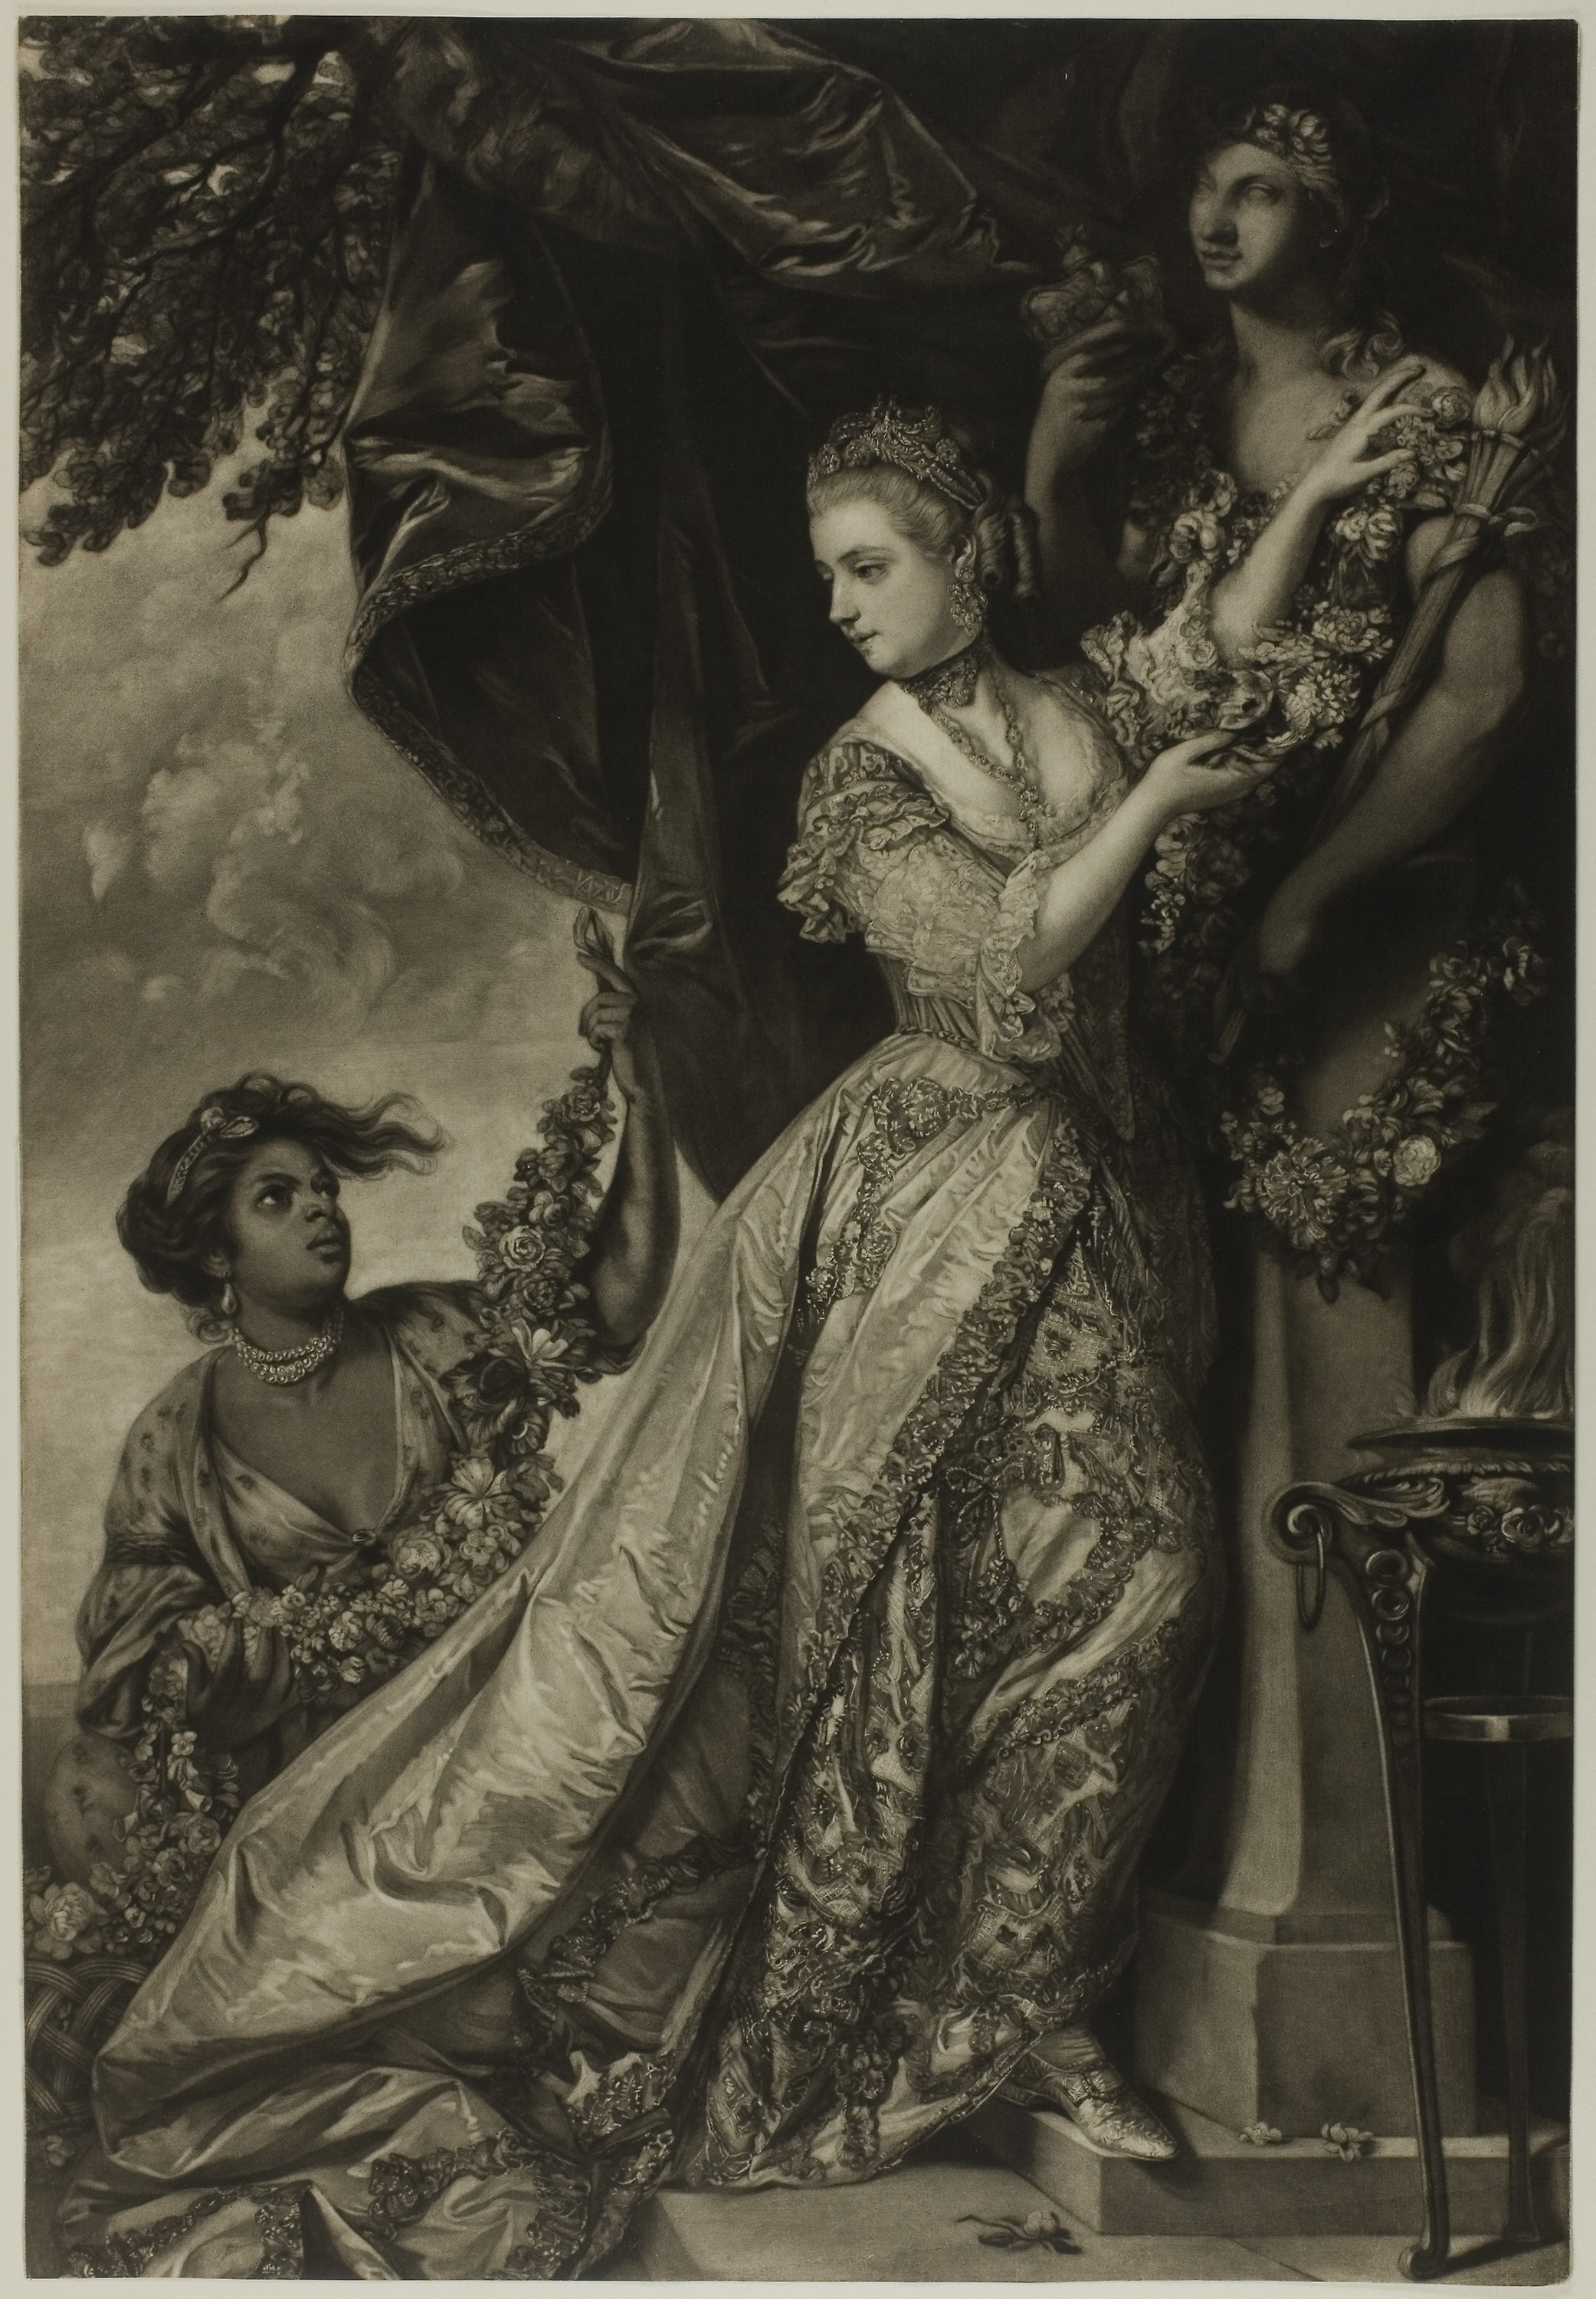
lady, vintage clothing, black and white, standing, art, portrait, girl, visual arts, monochrome, painting, stock photography, artwork, monochrome photography